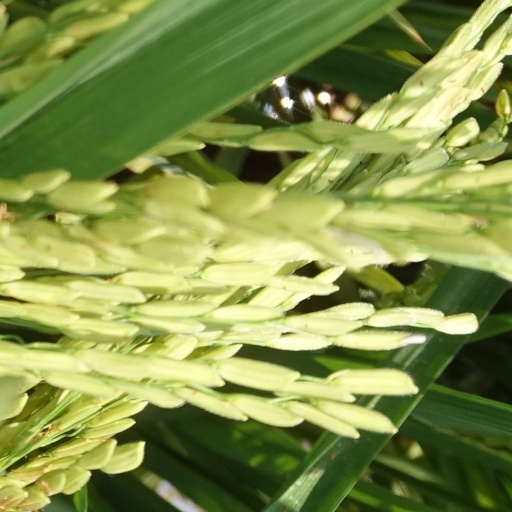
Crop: rice